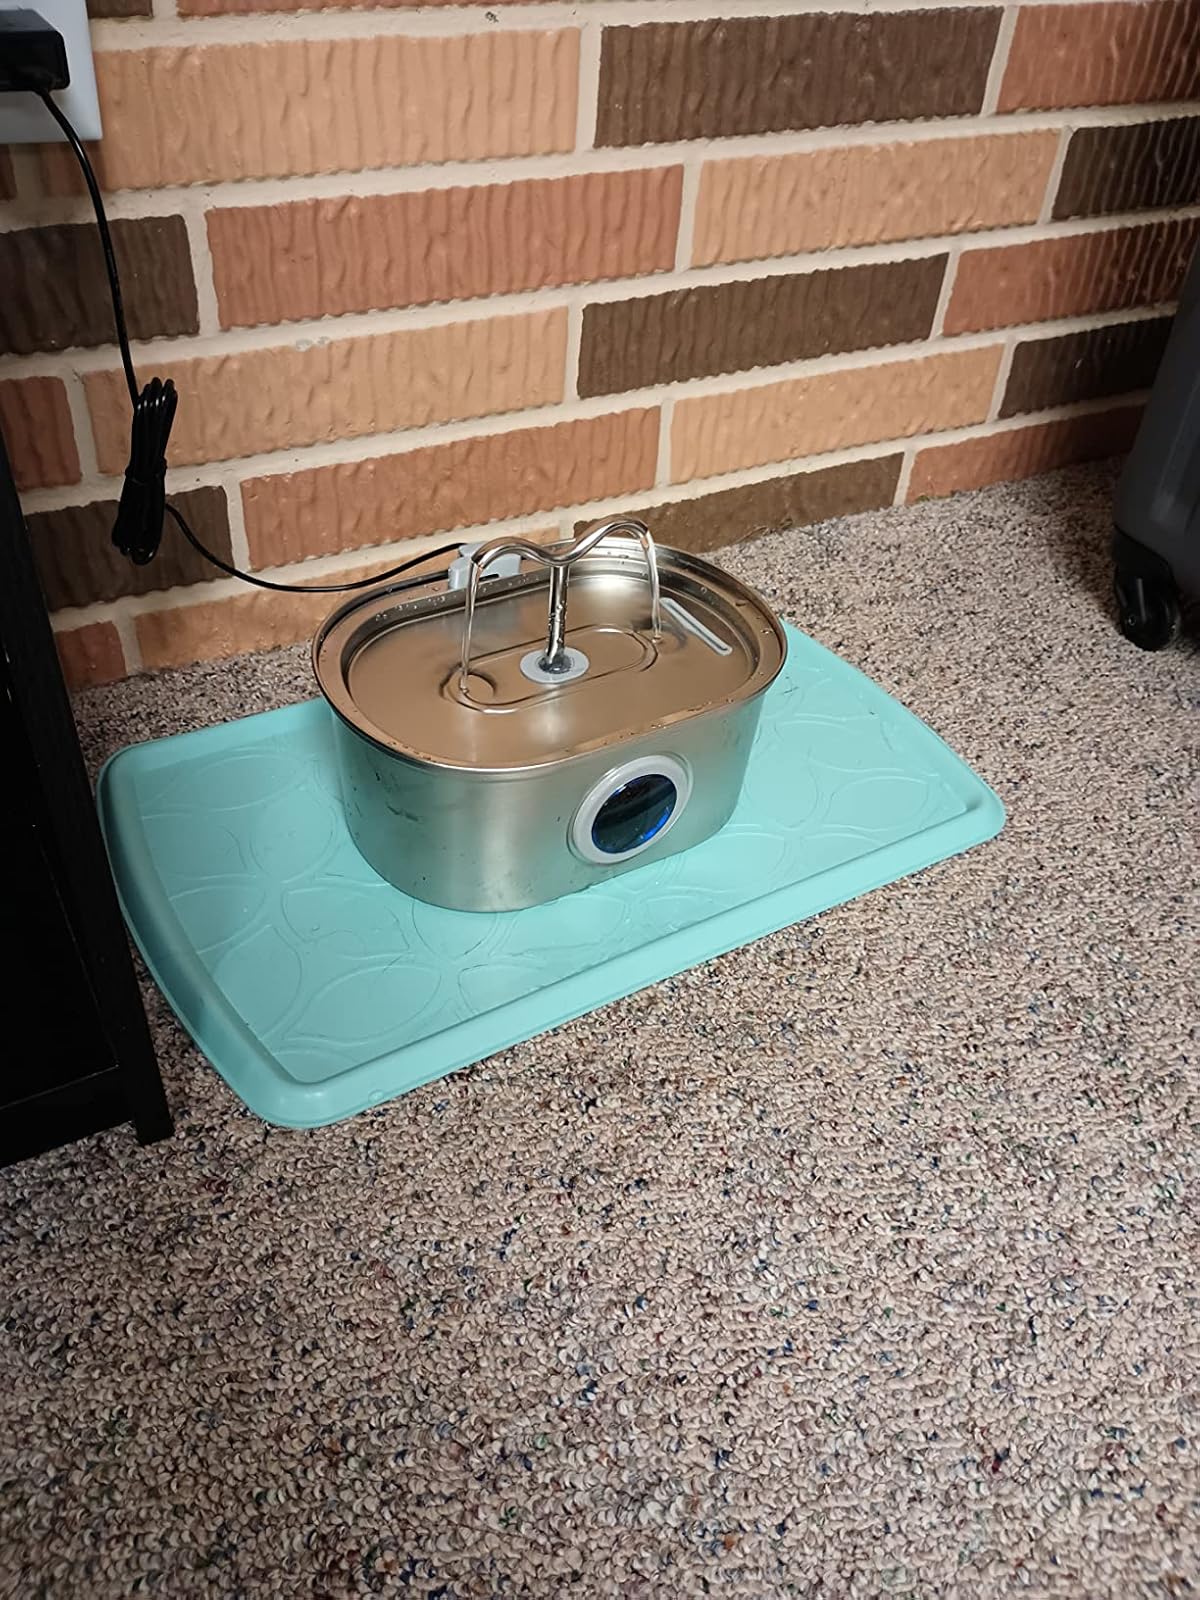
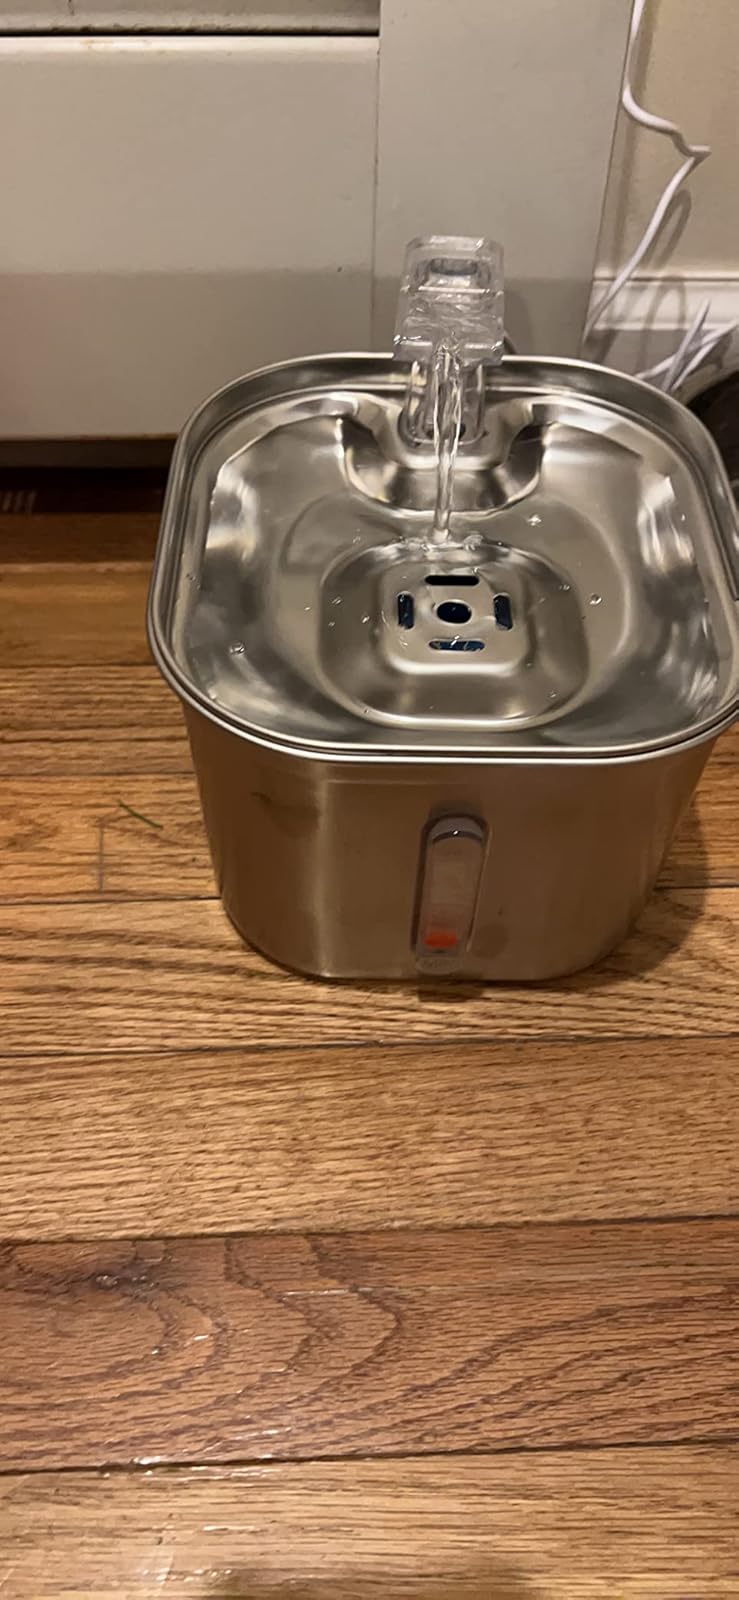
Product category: items_bowl
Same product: no